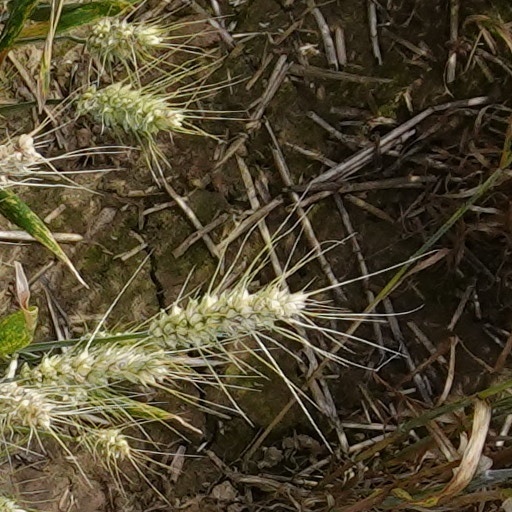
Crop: wheat